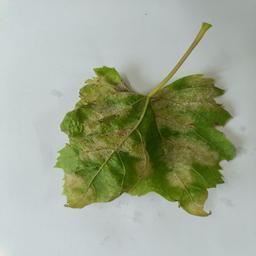
Label: Downy Mildew